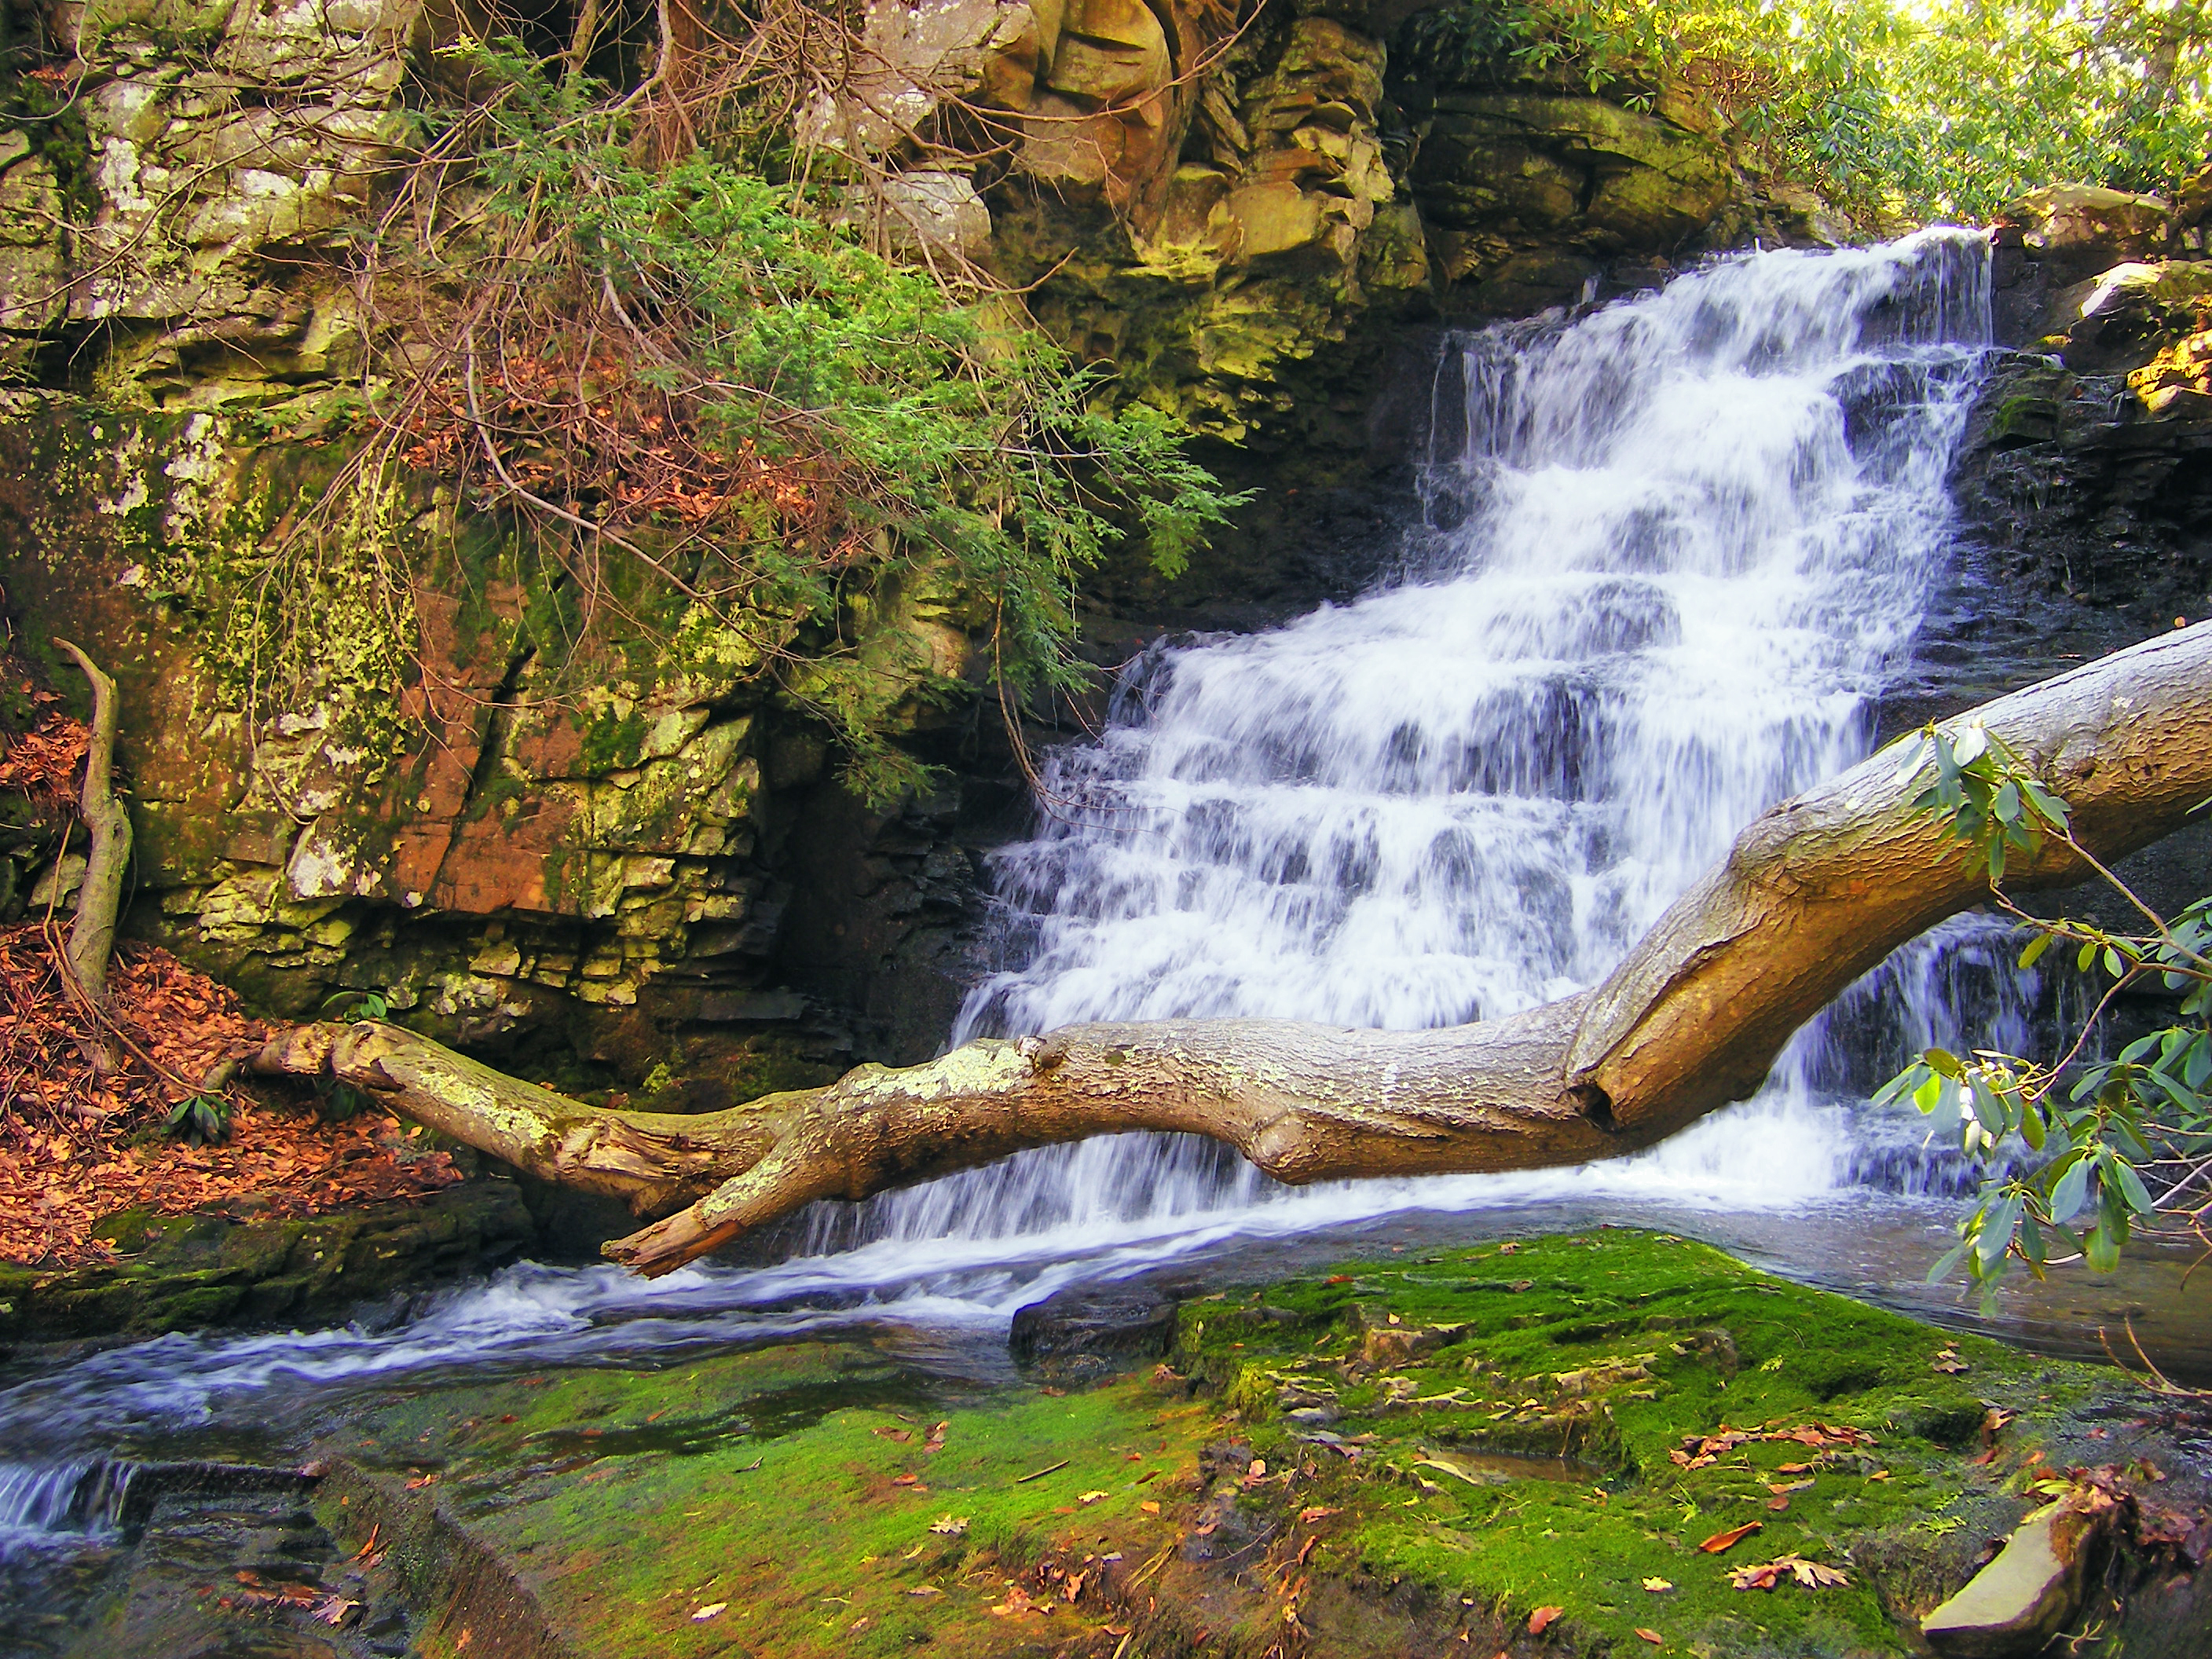
landscape, tree, water, nature, forest, waterfall, creek, wilderness, hiking, leaf, river, pond, stream, autumn, botany, season, body of water, creativecommons, coniferous, rainforest, falls, monroecounty, poconos, stategameland221, stategamelands221, sgl221, sevenpinesmountain, ravine, pennsylvania, rattlesnakecreek, barretttownship, rattlesnakefalls, woodland, water feature, watercourse